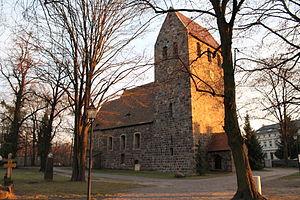
Berlin-Marienfelde [maˈʀiːənˌfɛldə] est l'un des six quartiers qui composent l'arrondissement de Tempelhof-Schöneberg du sud-ouest de la capitale allemande. Il a été intégré à Berlin lors de la réforme territoriale du Grand Berlin le 1ᵉʳ octobre 1920. Jusqu'en 2001 et la formation de l'actuel arrondissement, il faisait partie du district de Tempelhof.